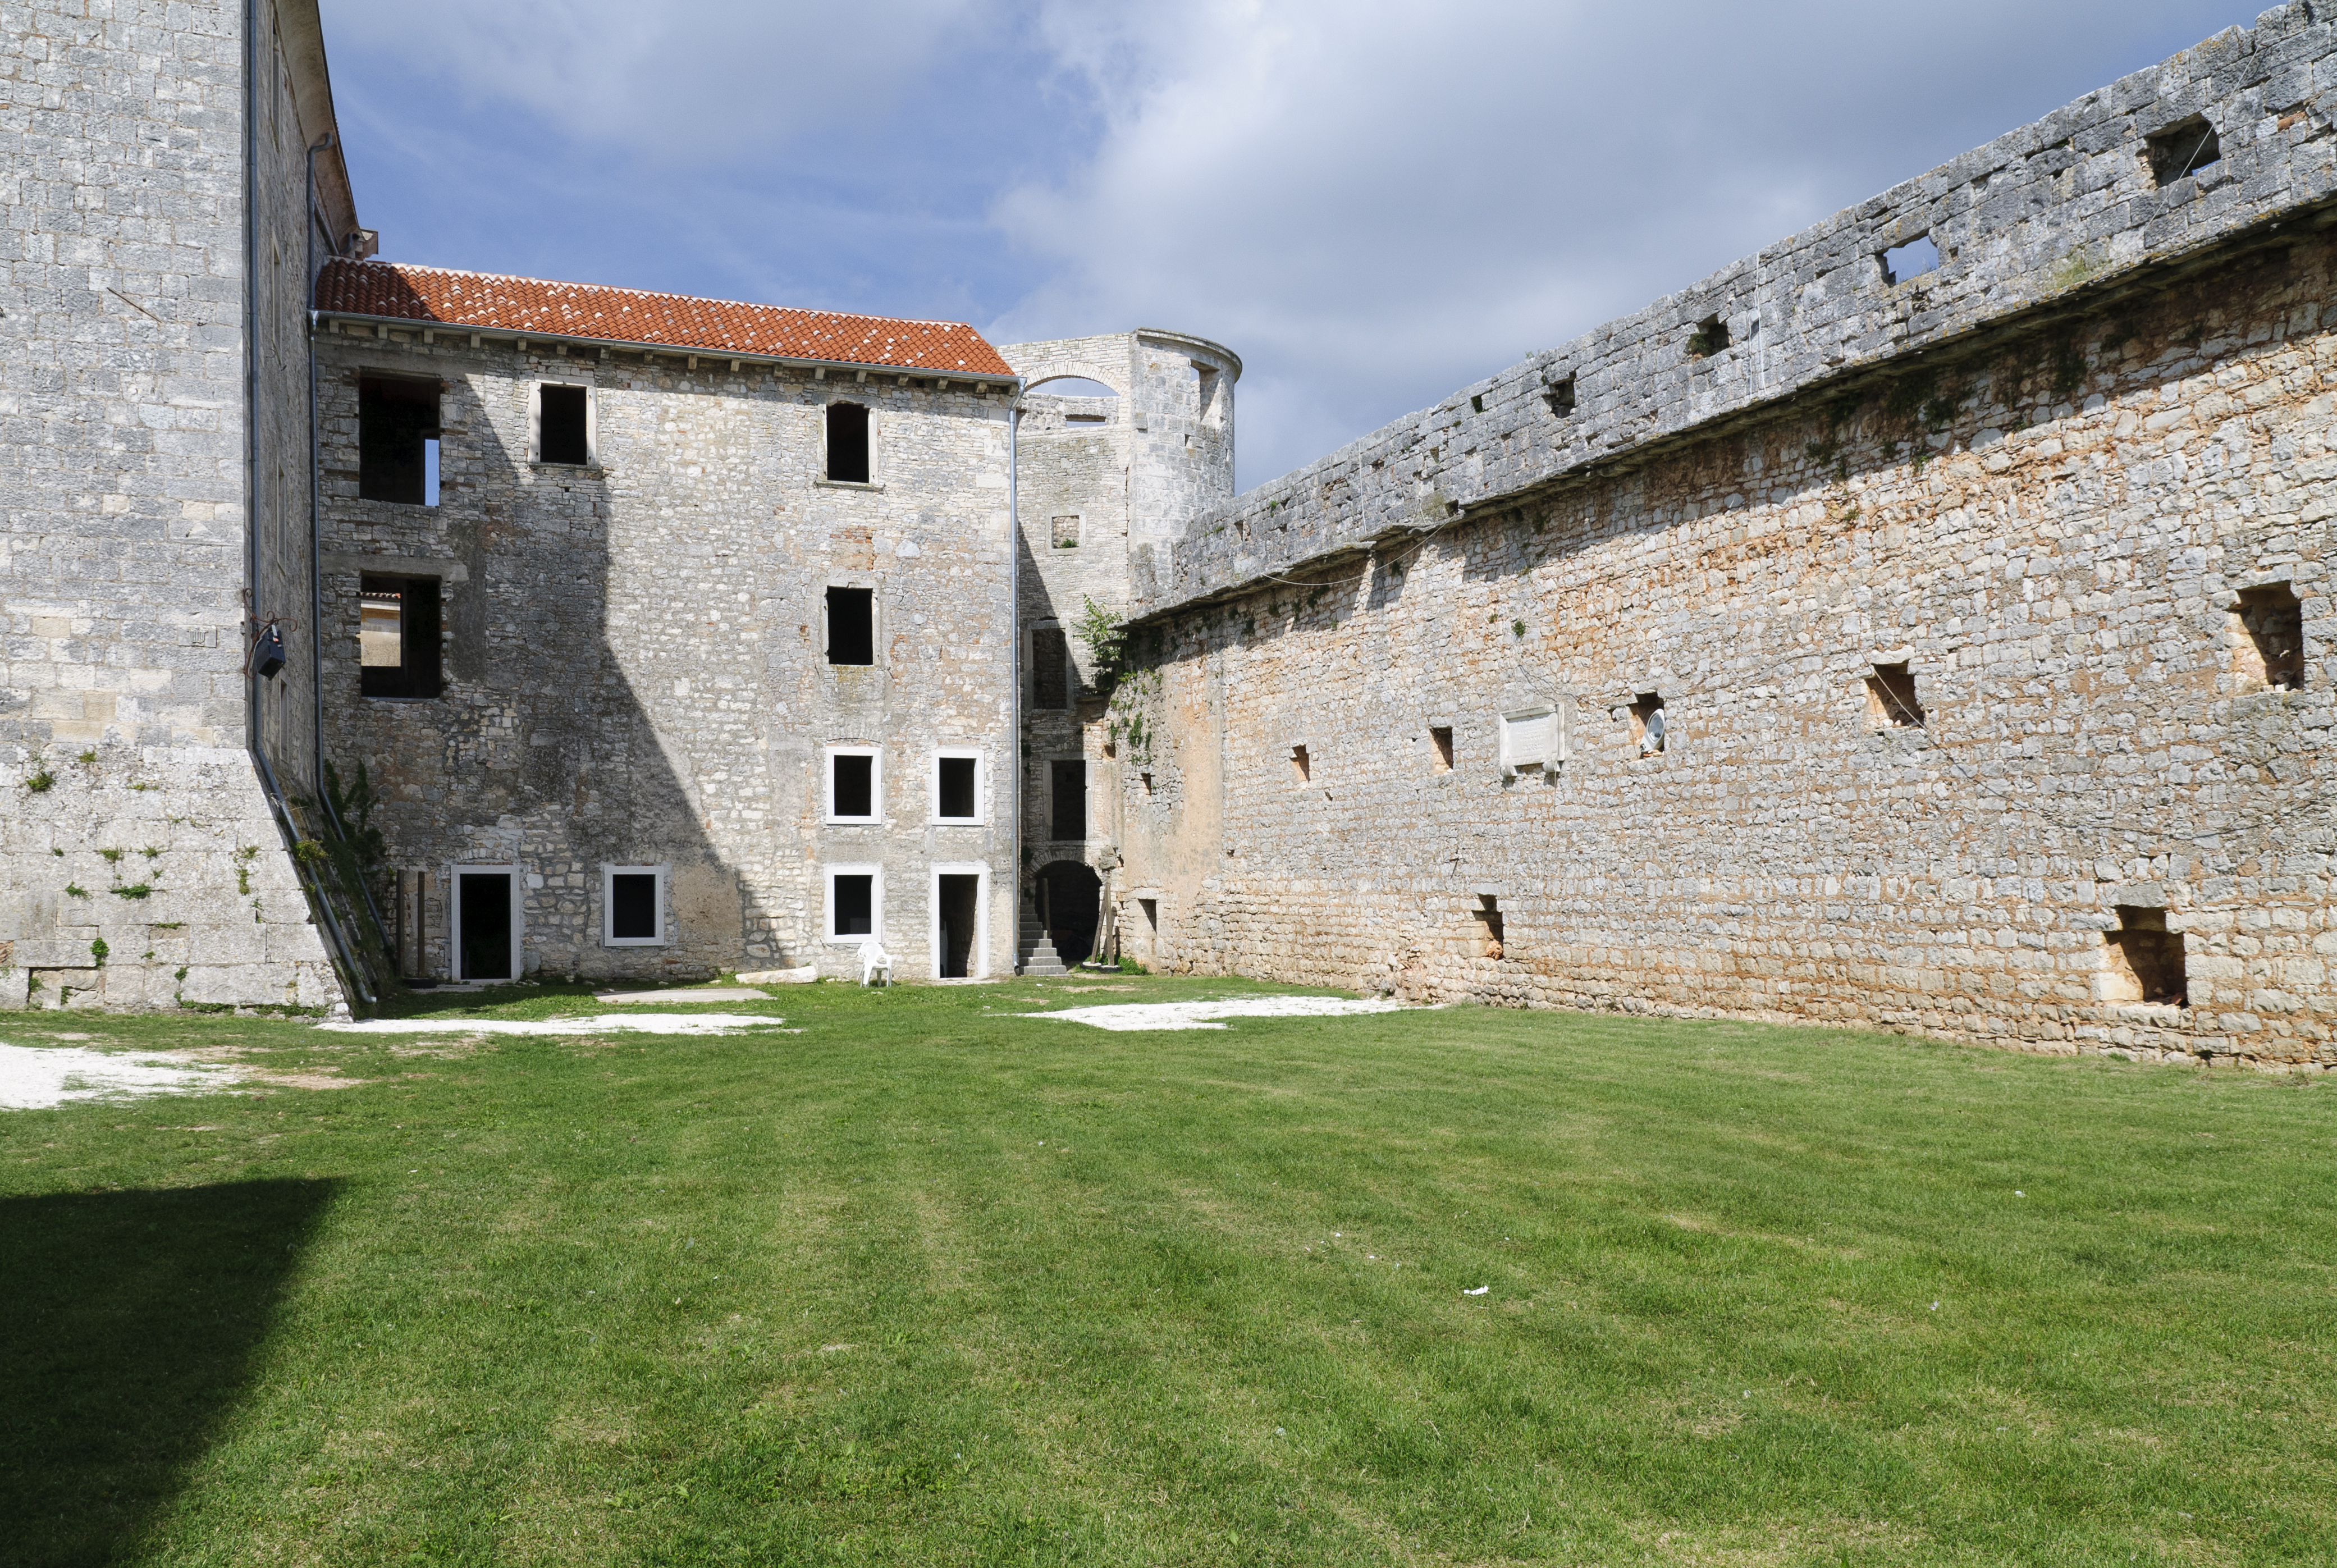
building, chateau, castle, property, nikon, fortification, croatia, ruins, monastery, estate, rovigno, rovinj, hvratska, d300